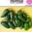
Label: sweet_pepper